Abergavenny

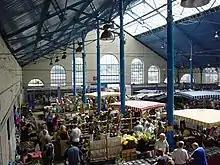
Abergavenny Market Hall in 2009

Owain Glyndŵr attacked Abergavenny in 1404. According to popular legend, his raiders gained access to the walled town with the aid of a local woman who sympathised with the rebellion, letting a small party in via the Market Street gate at midnight. They were able to open the gate and allow a much larger party who set fire to the town and plundered its churches and homes leaving Abergavenny Castle intact. Market Street has been referred to as "Traitors' Lane" thereafter. In 1404 Abergavenny was declared its own nation by Ieuan ab Owain Glyndŵr, illegitimate son of Owain Glyndŵr. The arrangement lasted approximately two weeks.